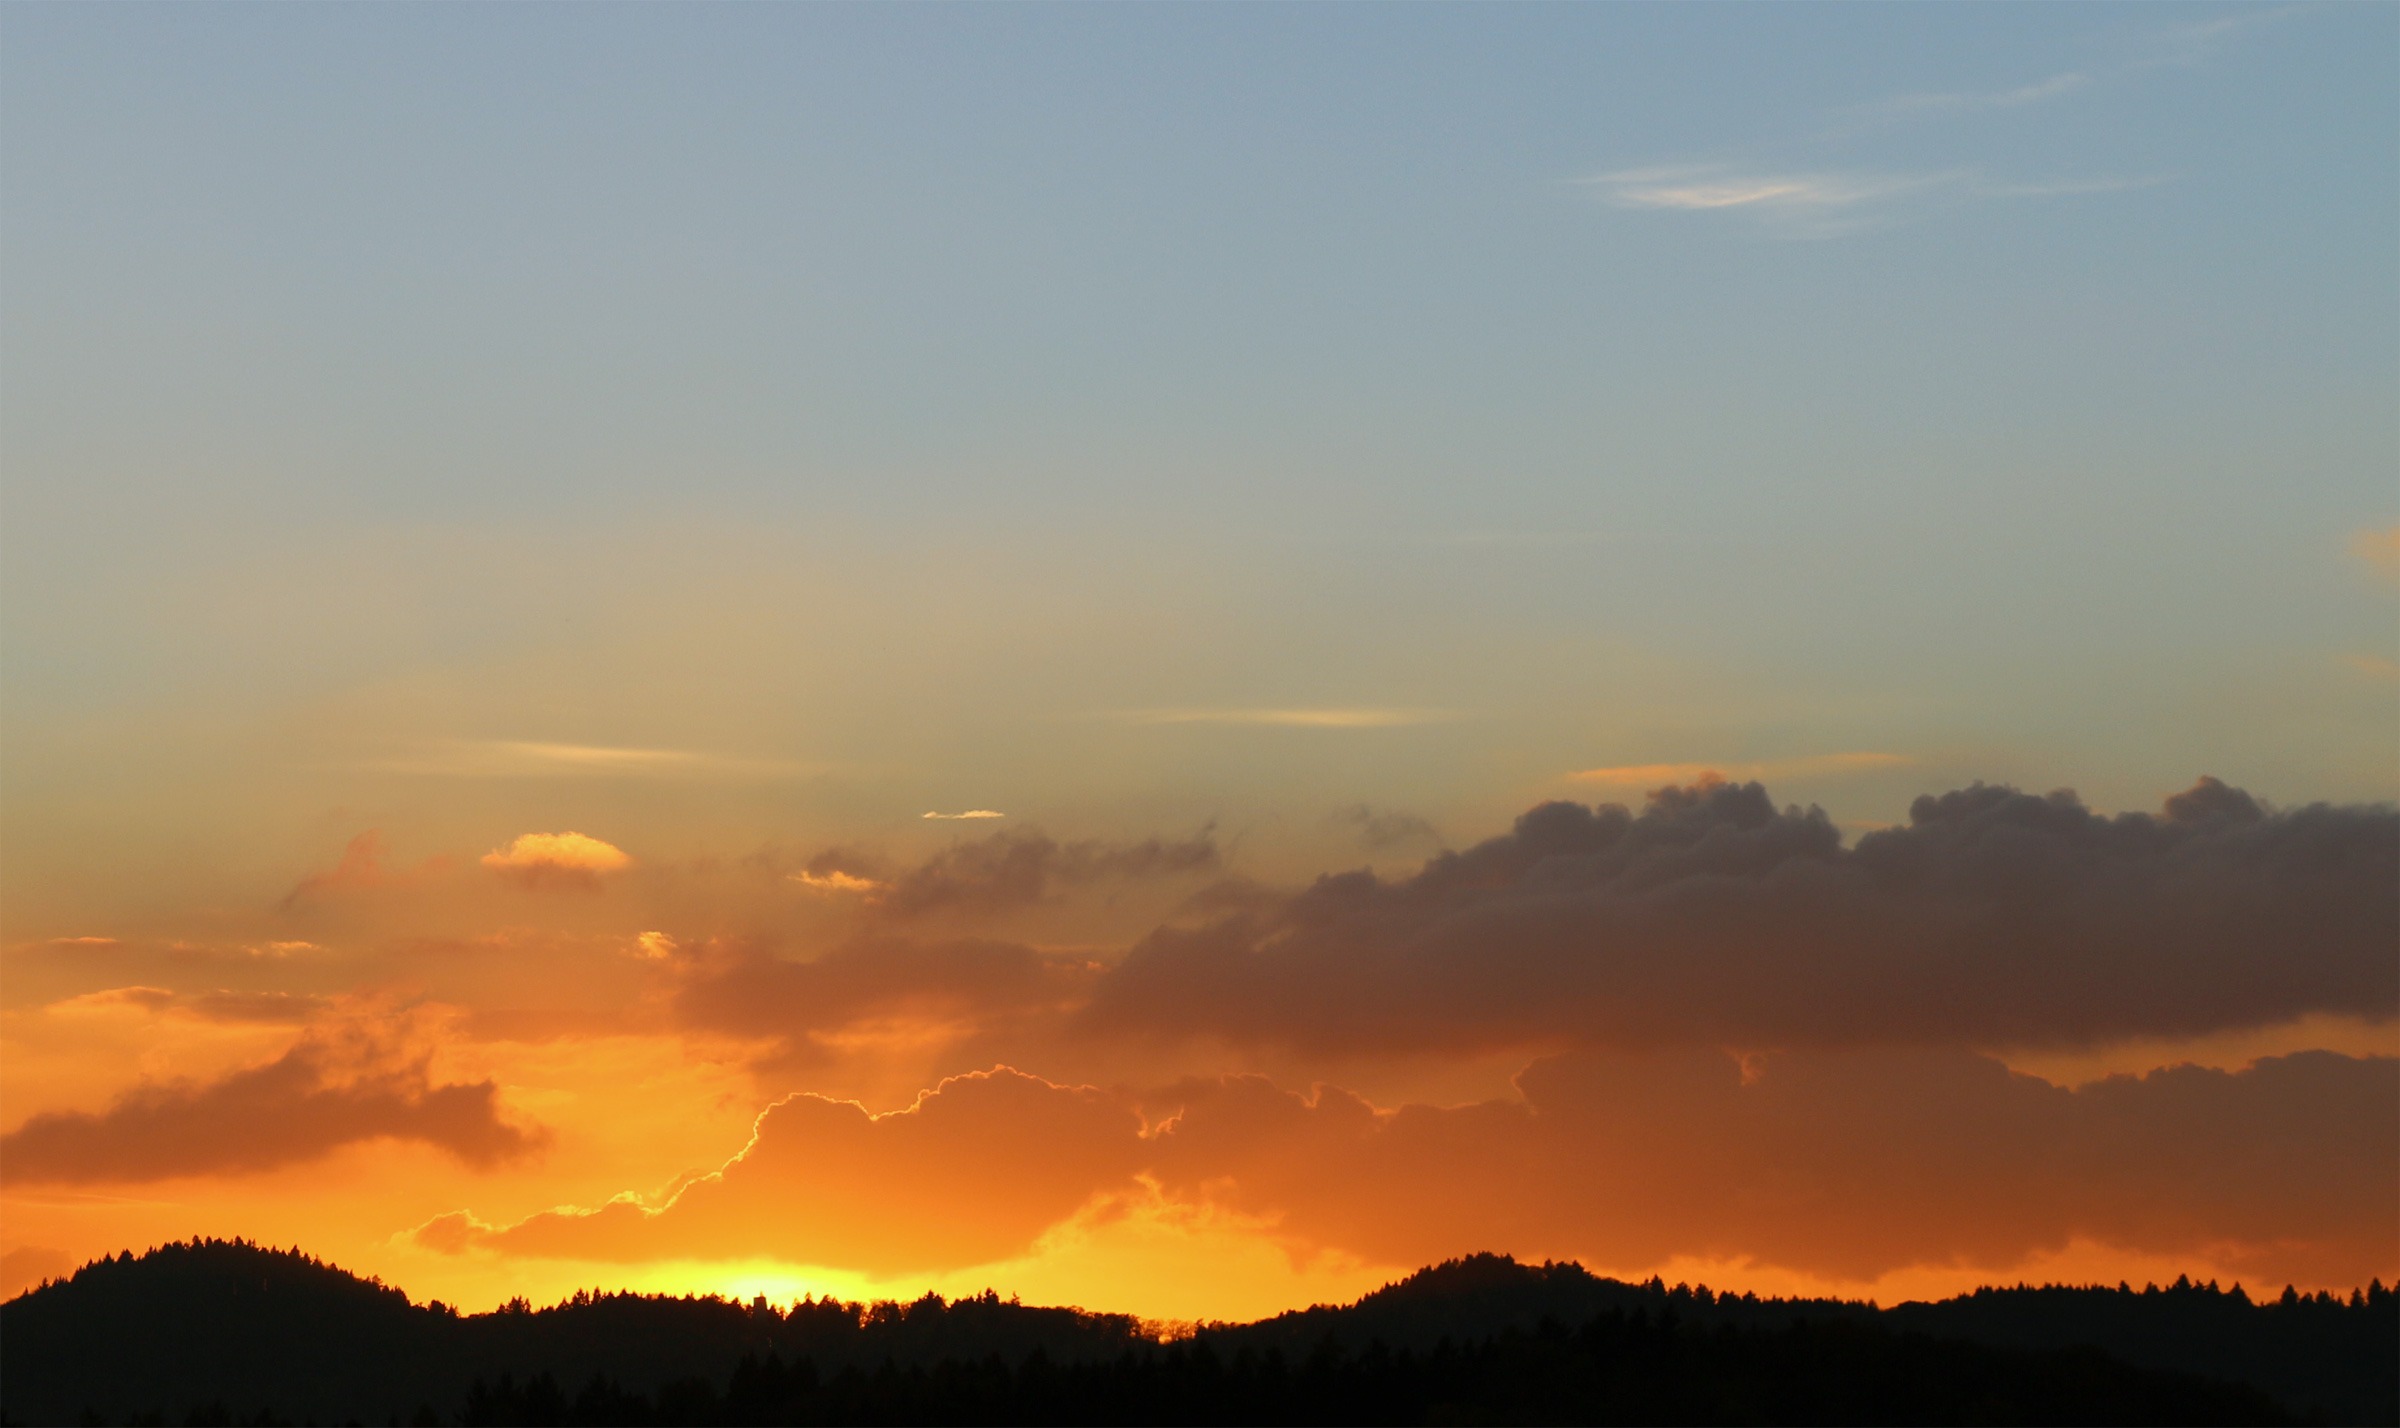
horizon, cloud, sky, sun, sunrise, sunset, prairie, sunlight, morning, hill, dawn, atmosphere, dusk, evening, orange, autumn, haze, blue, plain, clouds, mood, afterglow, atmospheric phenomenon, red sky at morning